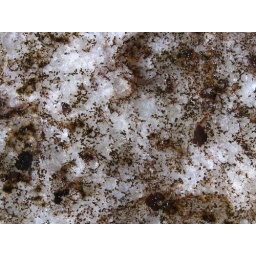
uranophane in a pegmatite, stone mountain granite, stone mountain park, dekalb county, georgia 1